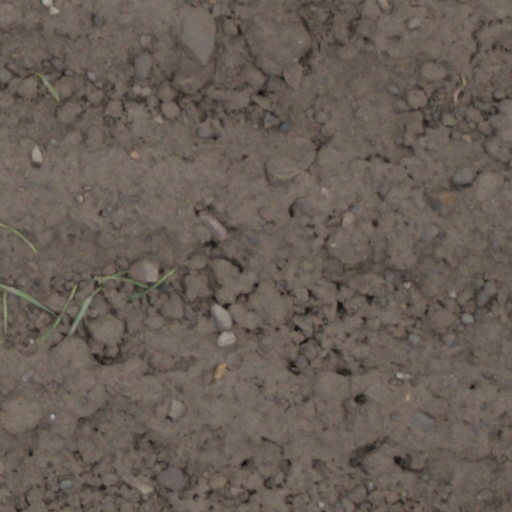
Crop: wheat